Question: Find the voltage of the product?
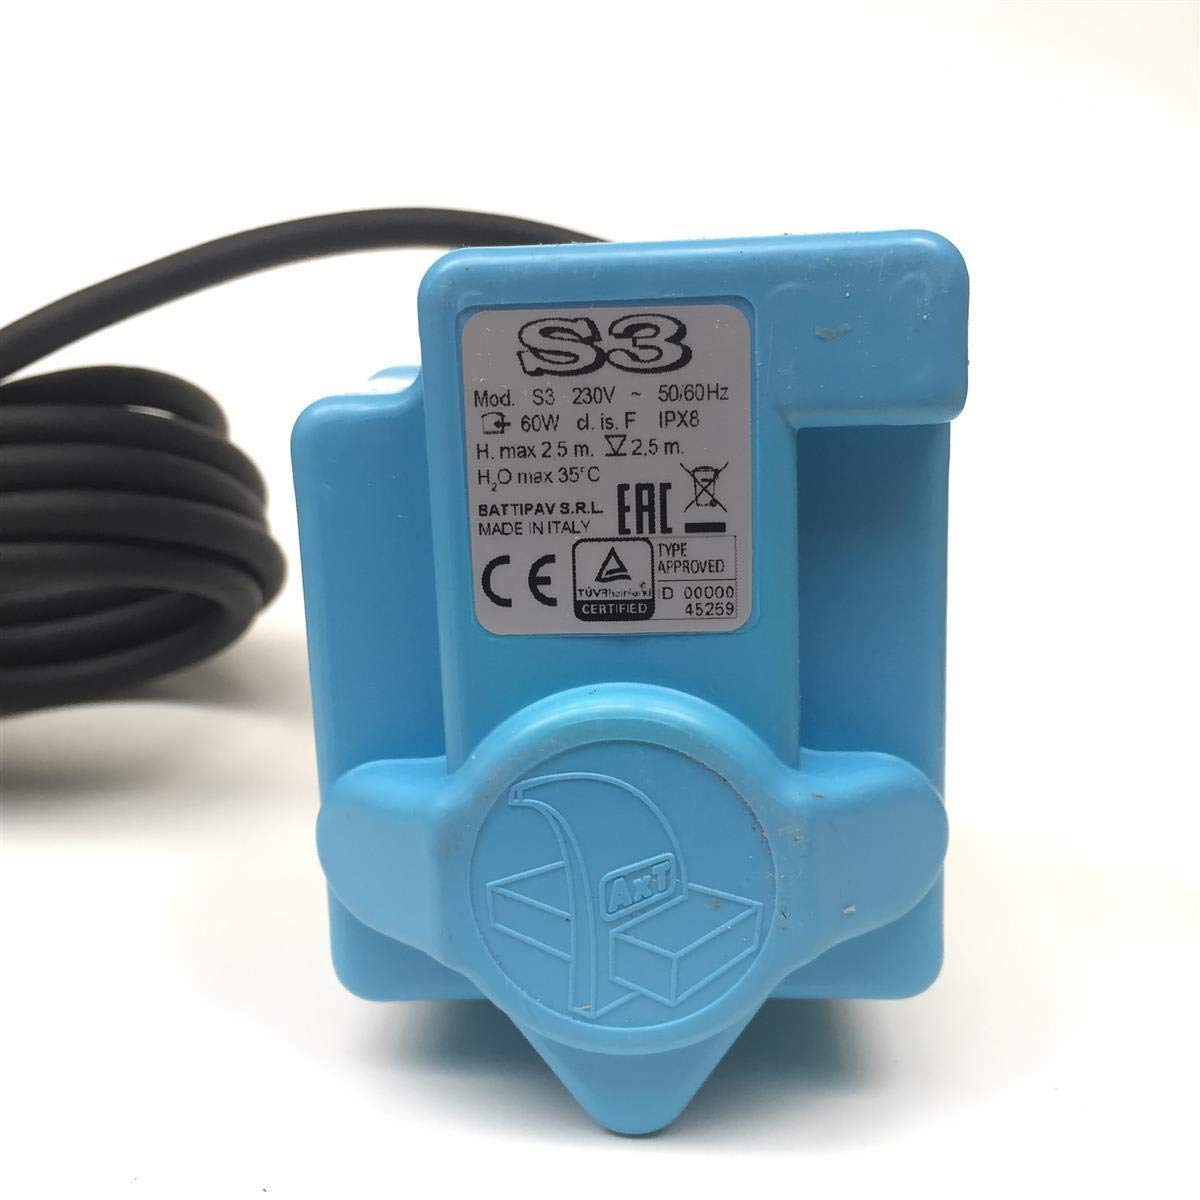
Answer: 230.0 volt